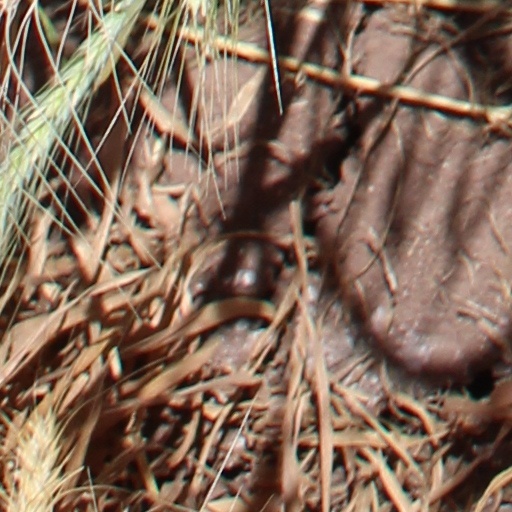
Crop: wheat